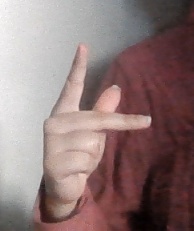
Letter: dha